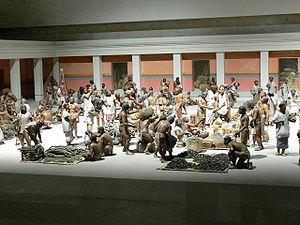
Un tianguis est un marché en plein air du Mexique et d'Amérique centrale, traditionnel dans toute l'aire culturelle mésoaméricaine depuis l'époque préhispanique.